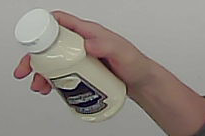
Product: heinz_mayo